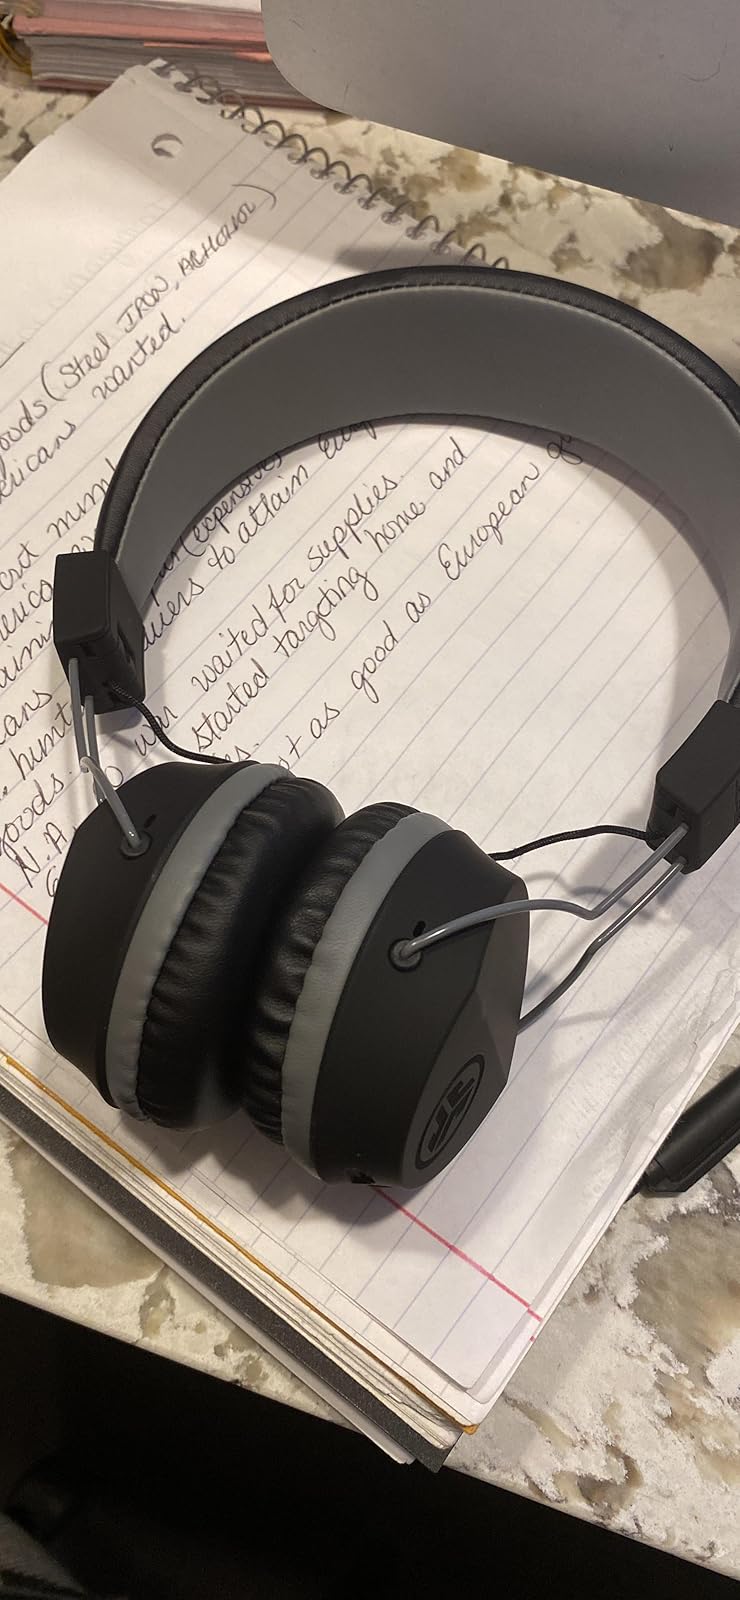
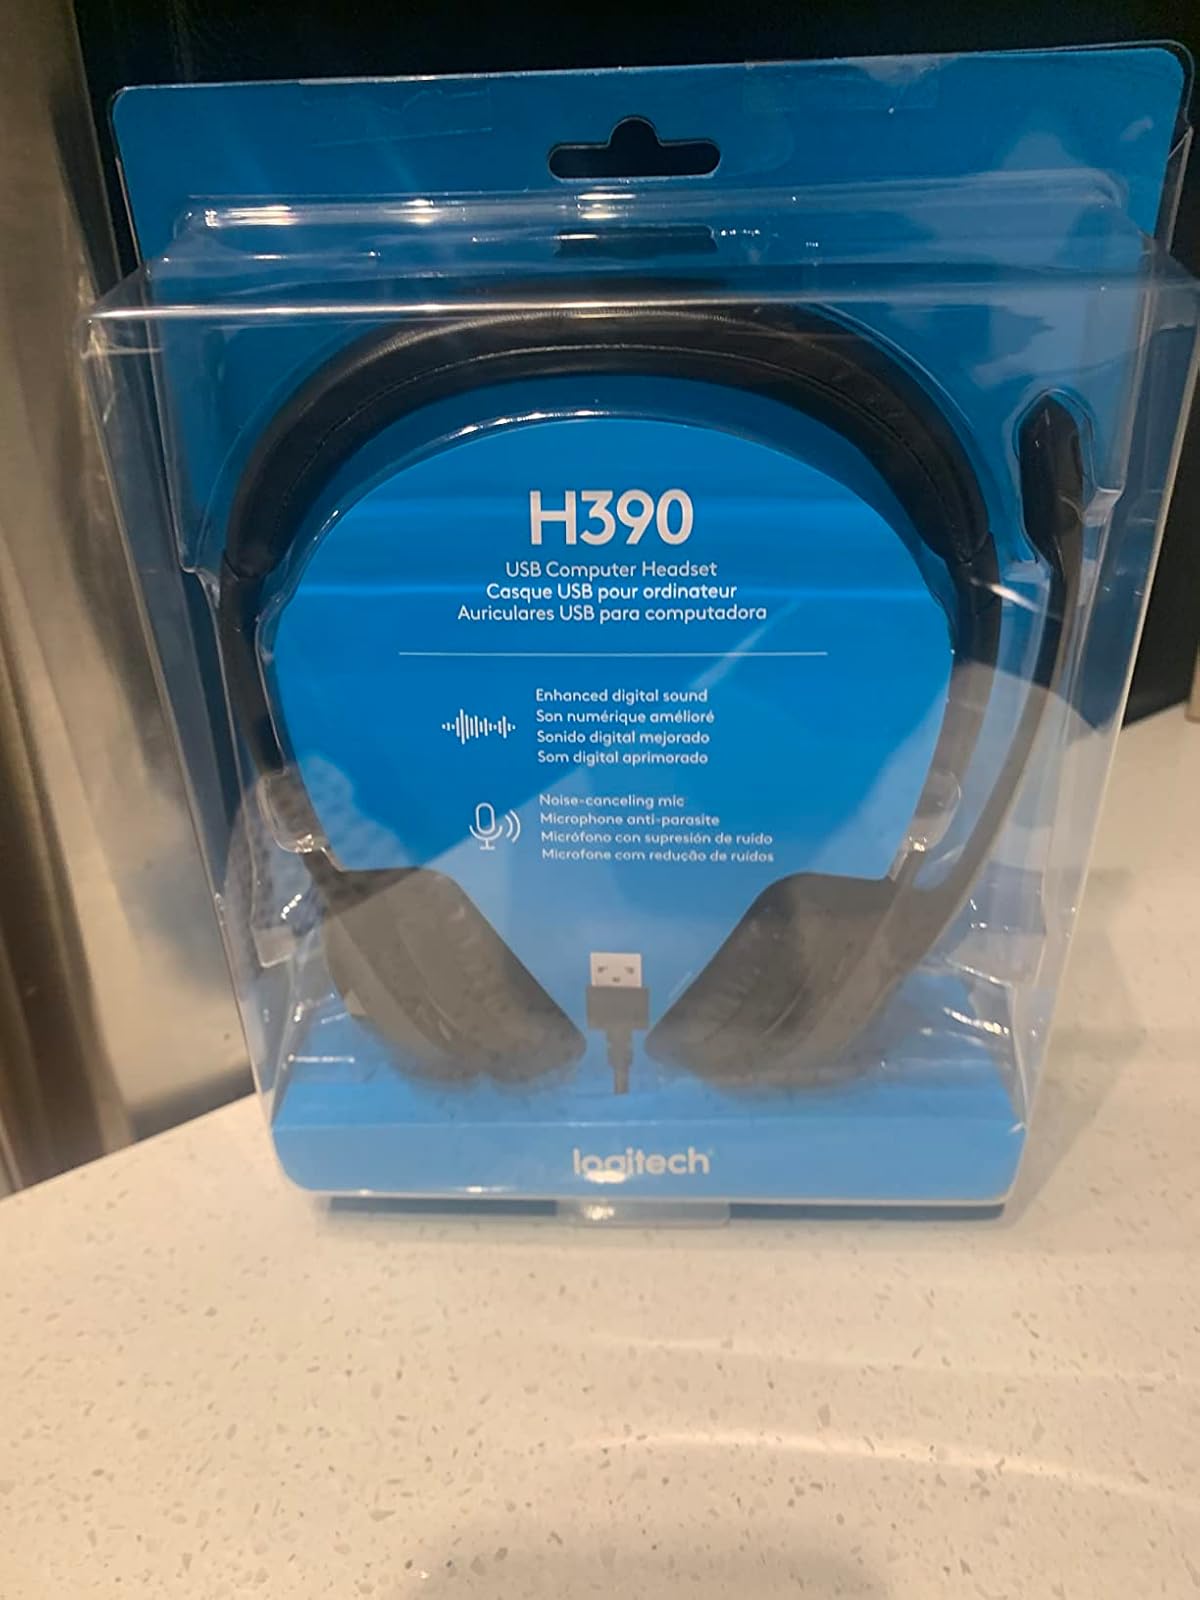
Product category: headphones
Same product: no